Donald Coggan

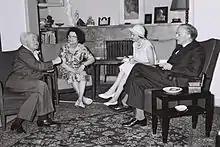

Coggan was appointed Archbishop of York in 1961. Before his enthronement, he visited Israel and met with Prime Minister David Ben-Gurion.